Gamble House (Pasadena, California)

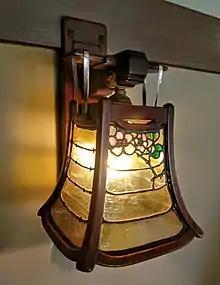
Lighting fixture at the Gamble House

The house displays a strong influence of Japanese architecture. Abstractions of clouds and mist, as well as other motifs applied to doors, windows, screens, beams, furniture, lanterns and more, show the influence of Japan.